Christian M'Pumbu

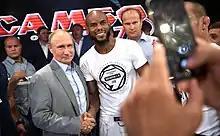
M'Pumbu with Russian President Vladimir Putin, 23 August 2018

M'Pumbu made his professional mixed martial arts (MMA) debut in 2004. He has fought primarily in Europe for various promotions including KSW and M-1 Global. He is currently a member of Team France in M-1 Mixfight.